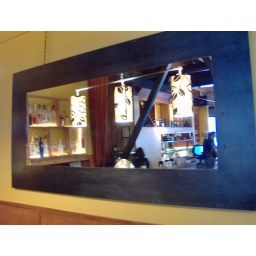
Big mirror in the bar at Table 219 on Broadway. I luv their weekend brunch!